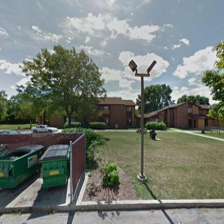
Label: streetView